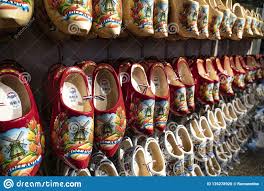
Label: Clog